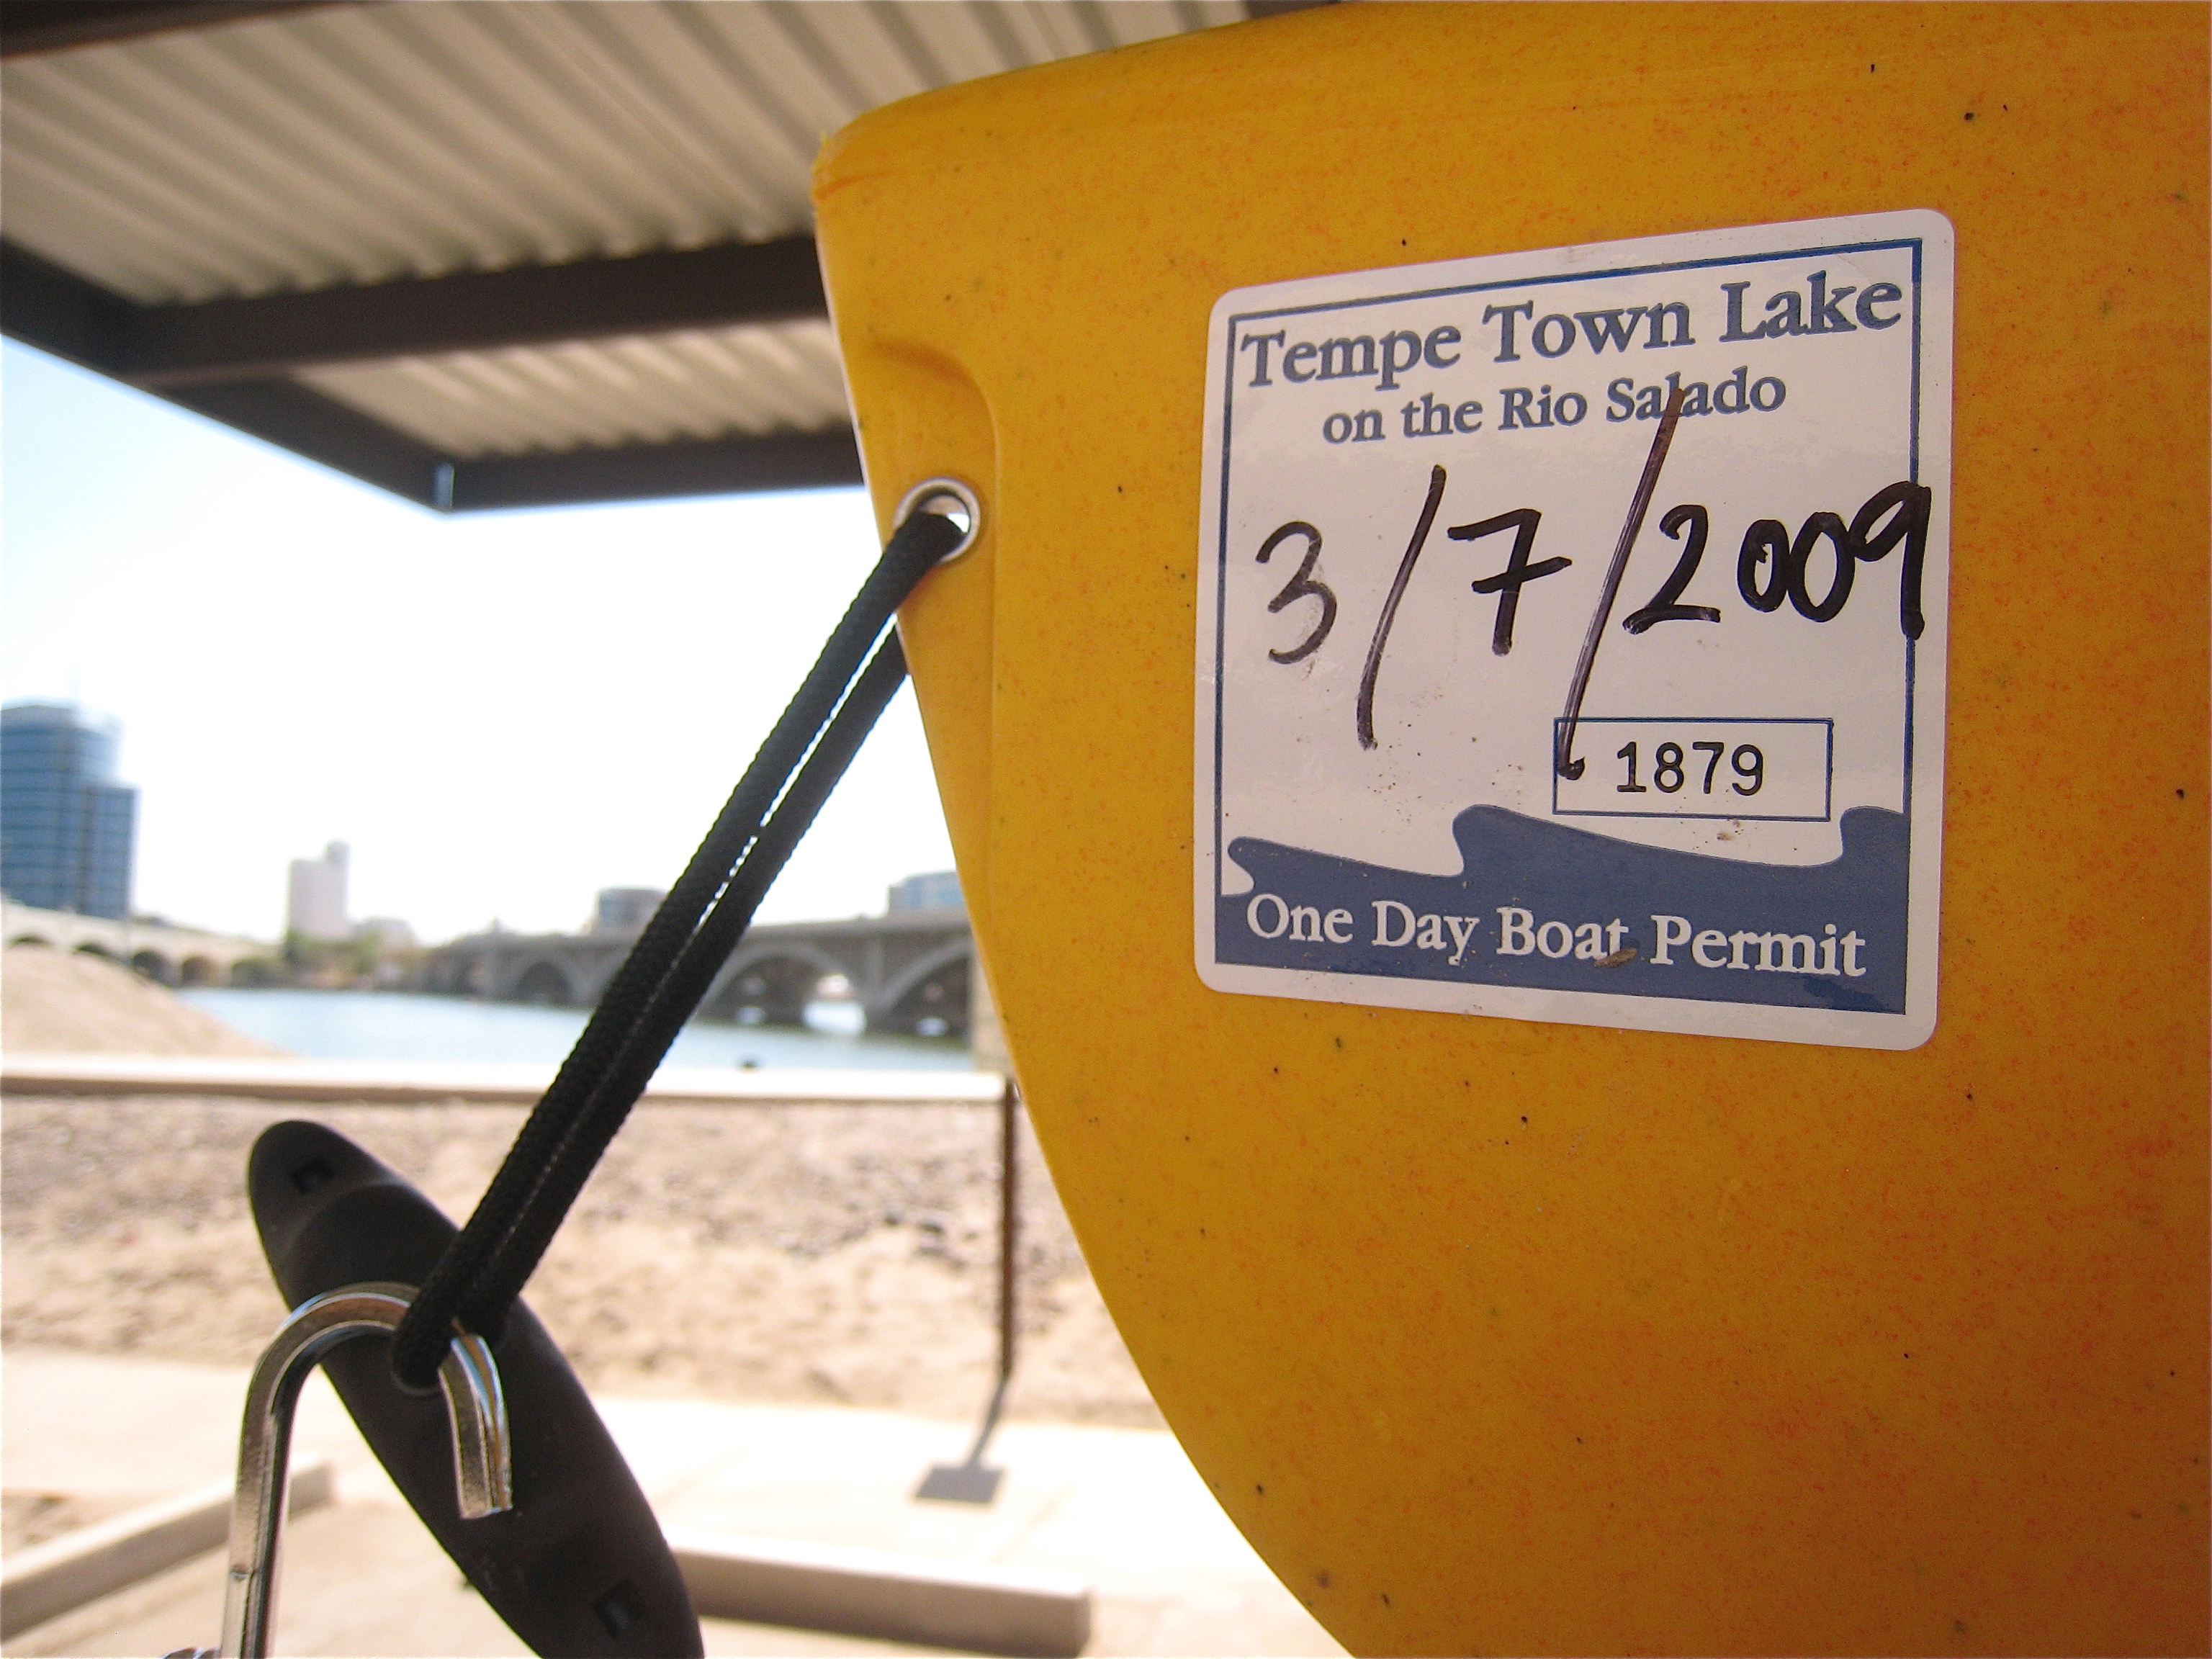
sign, color, yellow, signage, kayak, lighting, art, design, shape, tempe